Matías Vuoso

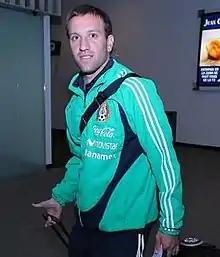
Vuoso with Mexico

Vicente José Matías Vuoso (born 3 November 1981) is a former professional footballer who played as a striker. Born in Argentina, he played for the Mexico national team.